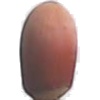
Label: Hazelnut 1